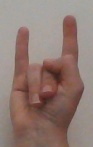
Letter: la